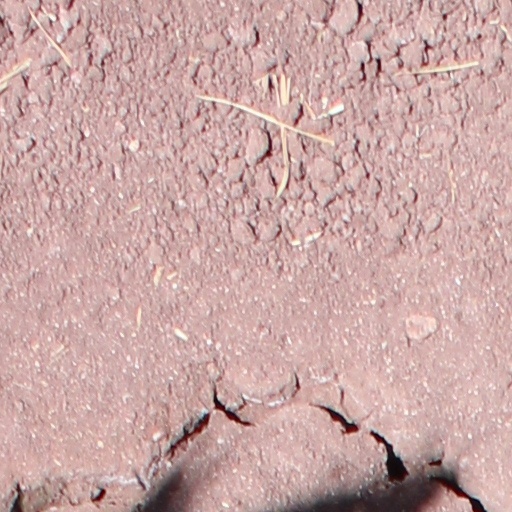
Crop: wheat